Trevor Cahill

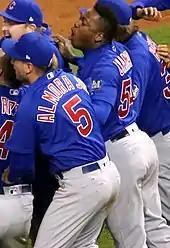
Cahill "(top left)" with the Chicago Cubs in Game 7 of 2016 World Series

Cahill signed a minor league deal with the Chicago Cubs on August 18, 2015. Cahill pitched in the Games 2, 3, and 4 of the National League Division Series against the St. Louis Cardinals and pitched a scoreless inning of relief in the eighth inning during the Game 2. He blew a save but earned a win in Game 4. He pitched three times in the National League Championship Series, taking the loss in Game 3.